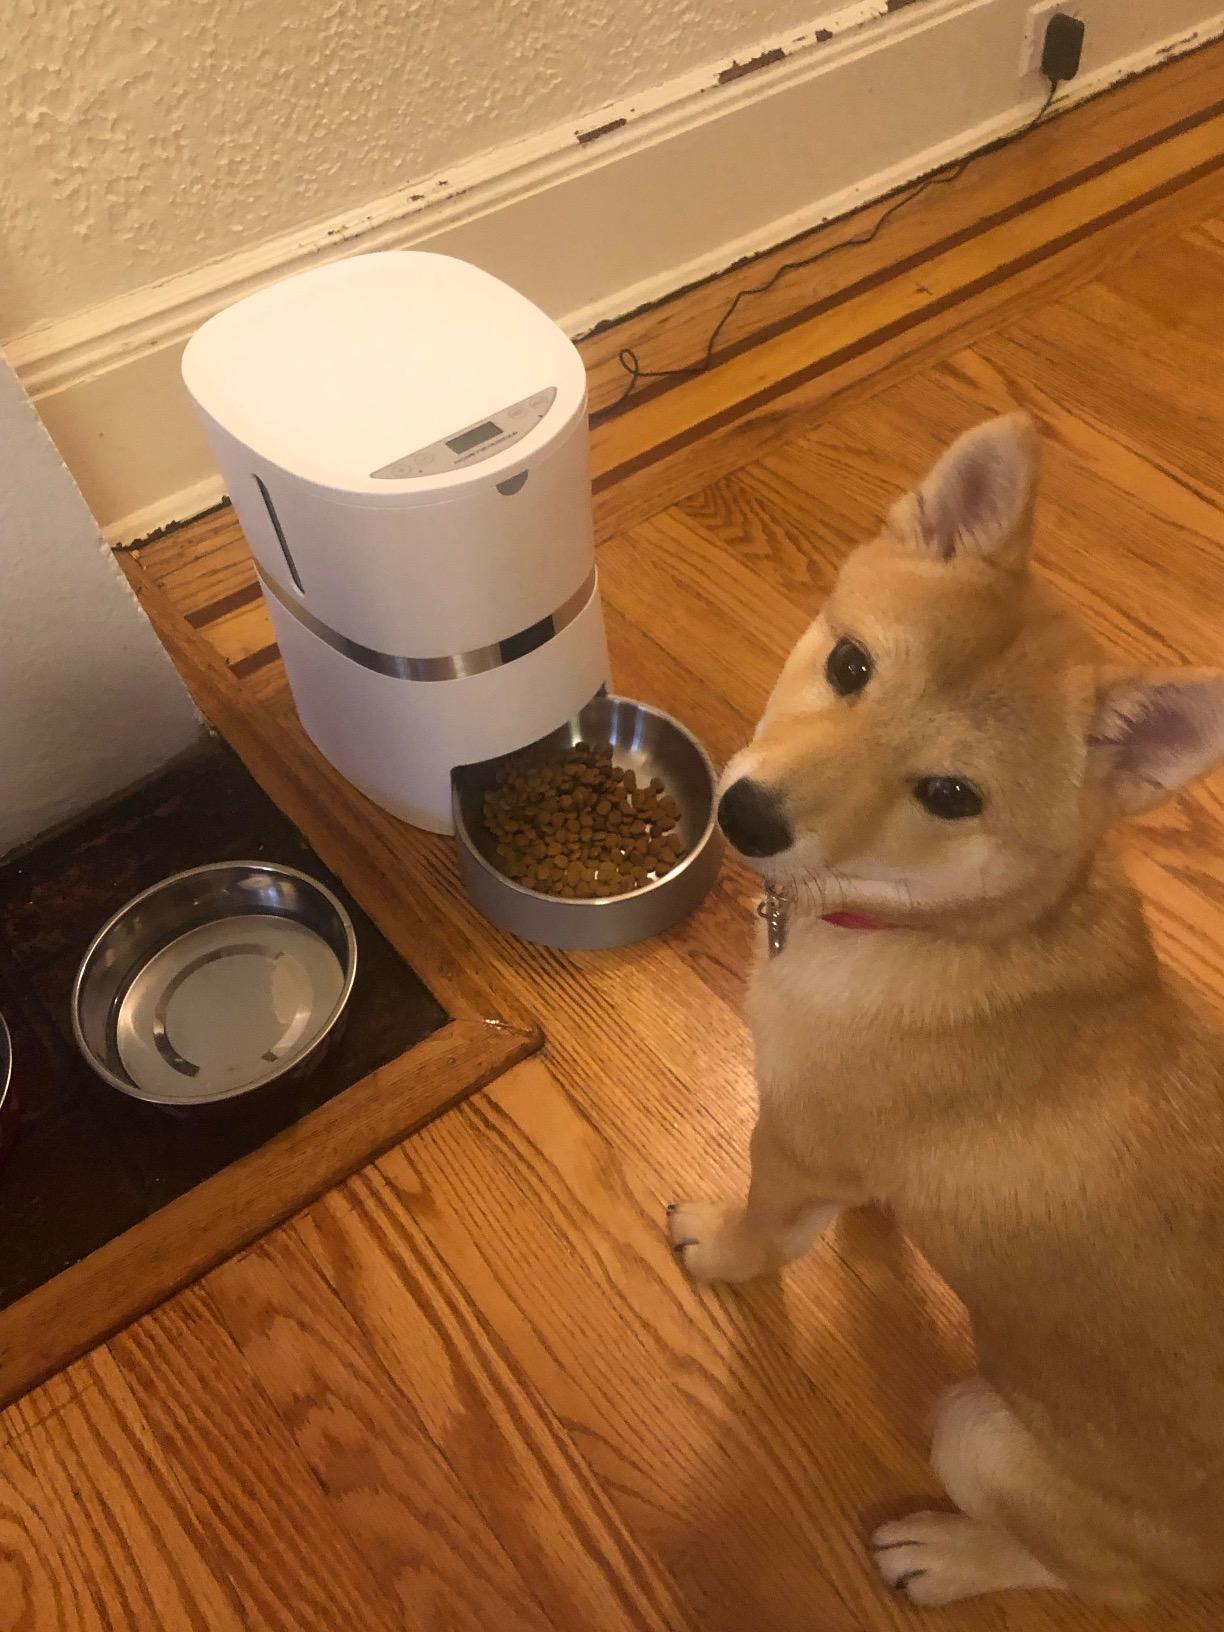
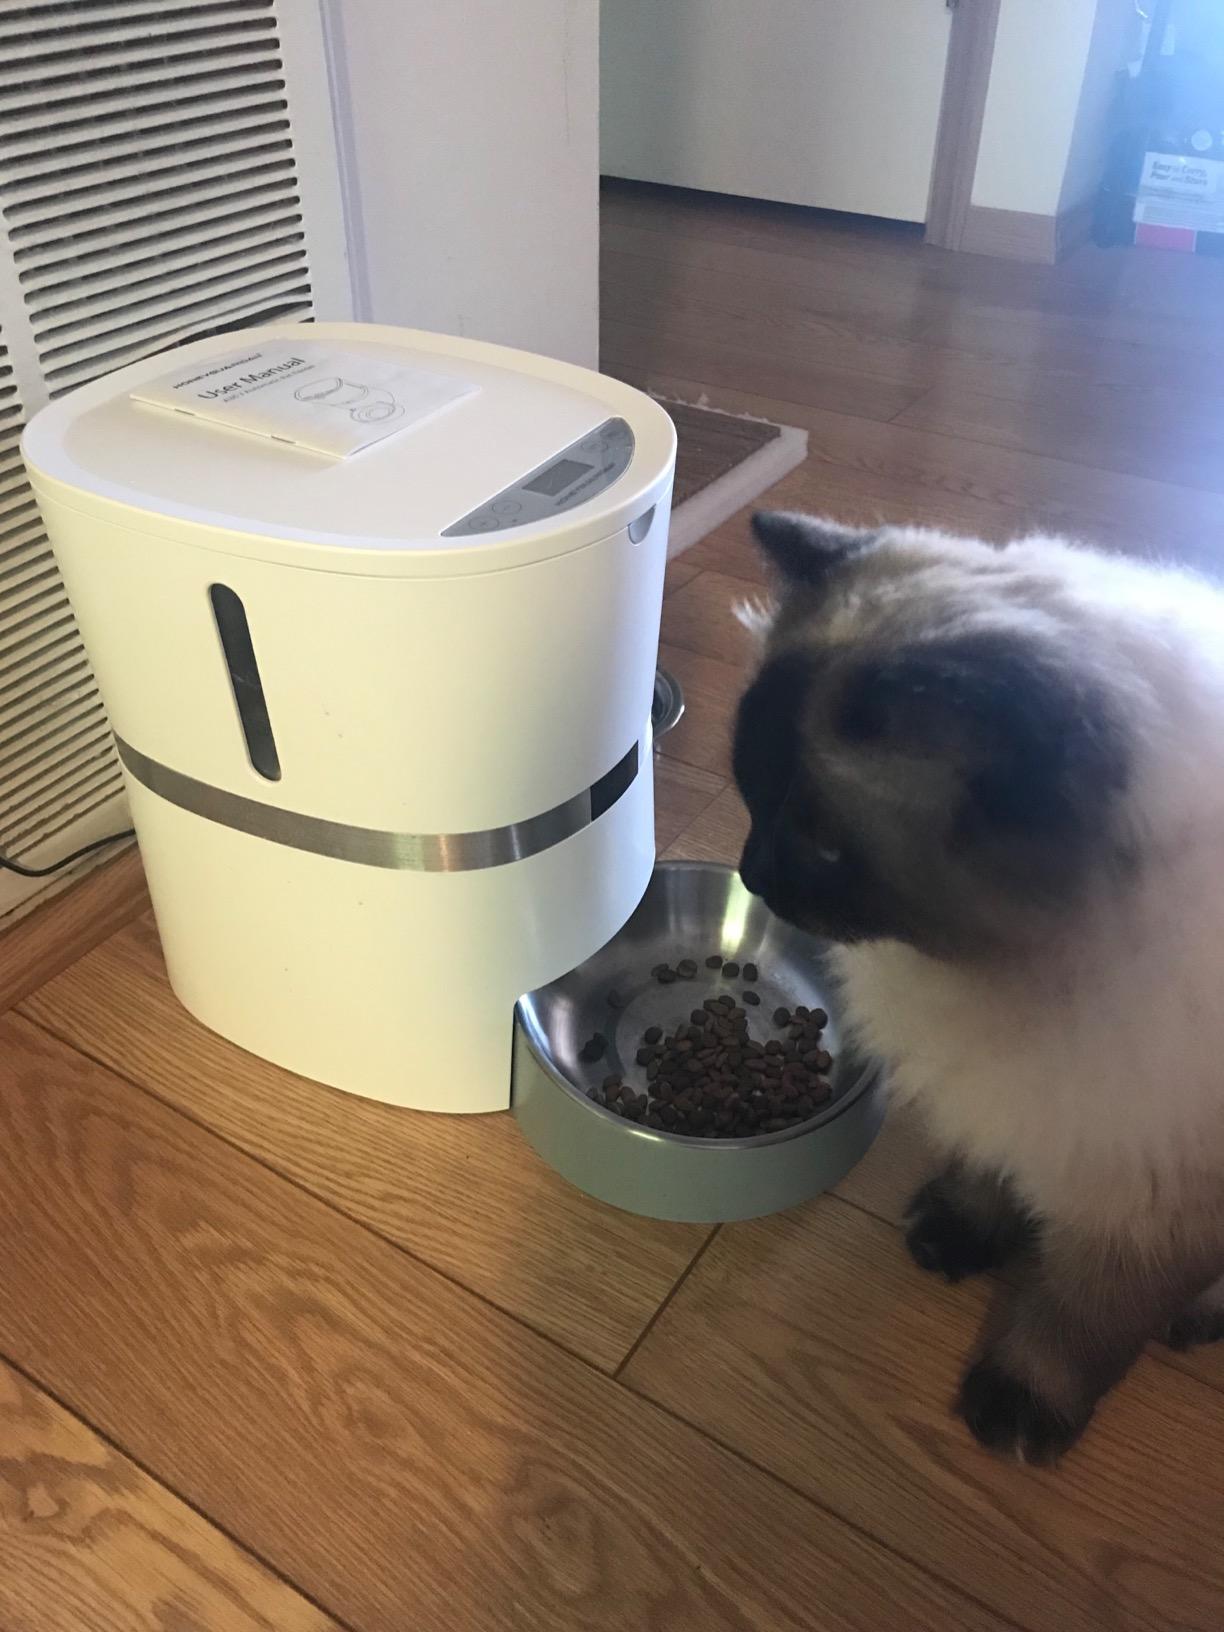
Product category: items_feeder
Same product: yes